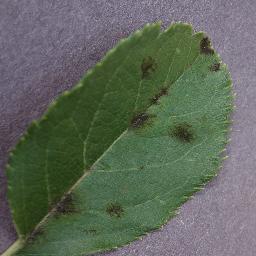
Label: Apple___Apple_scab